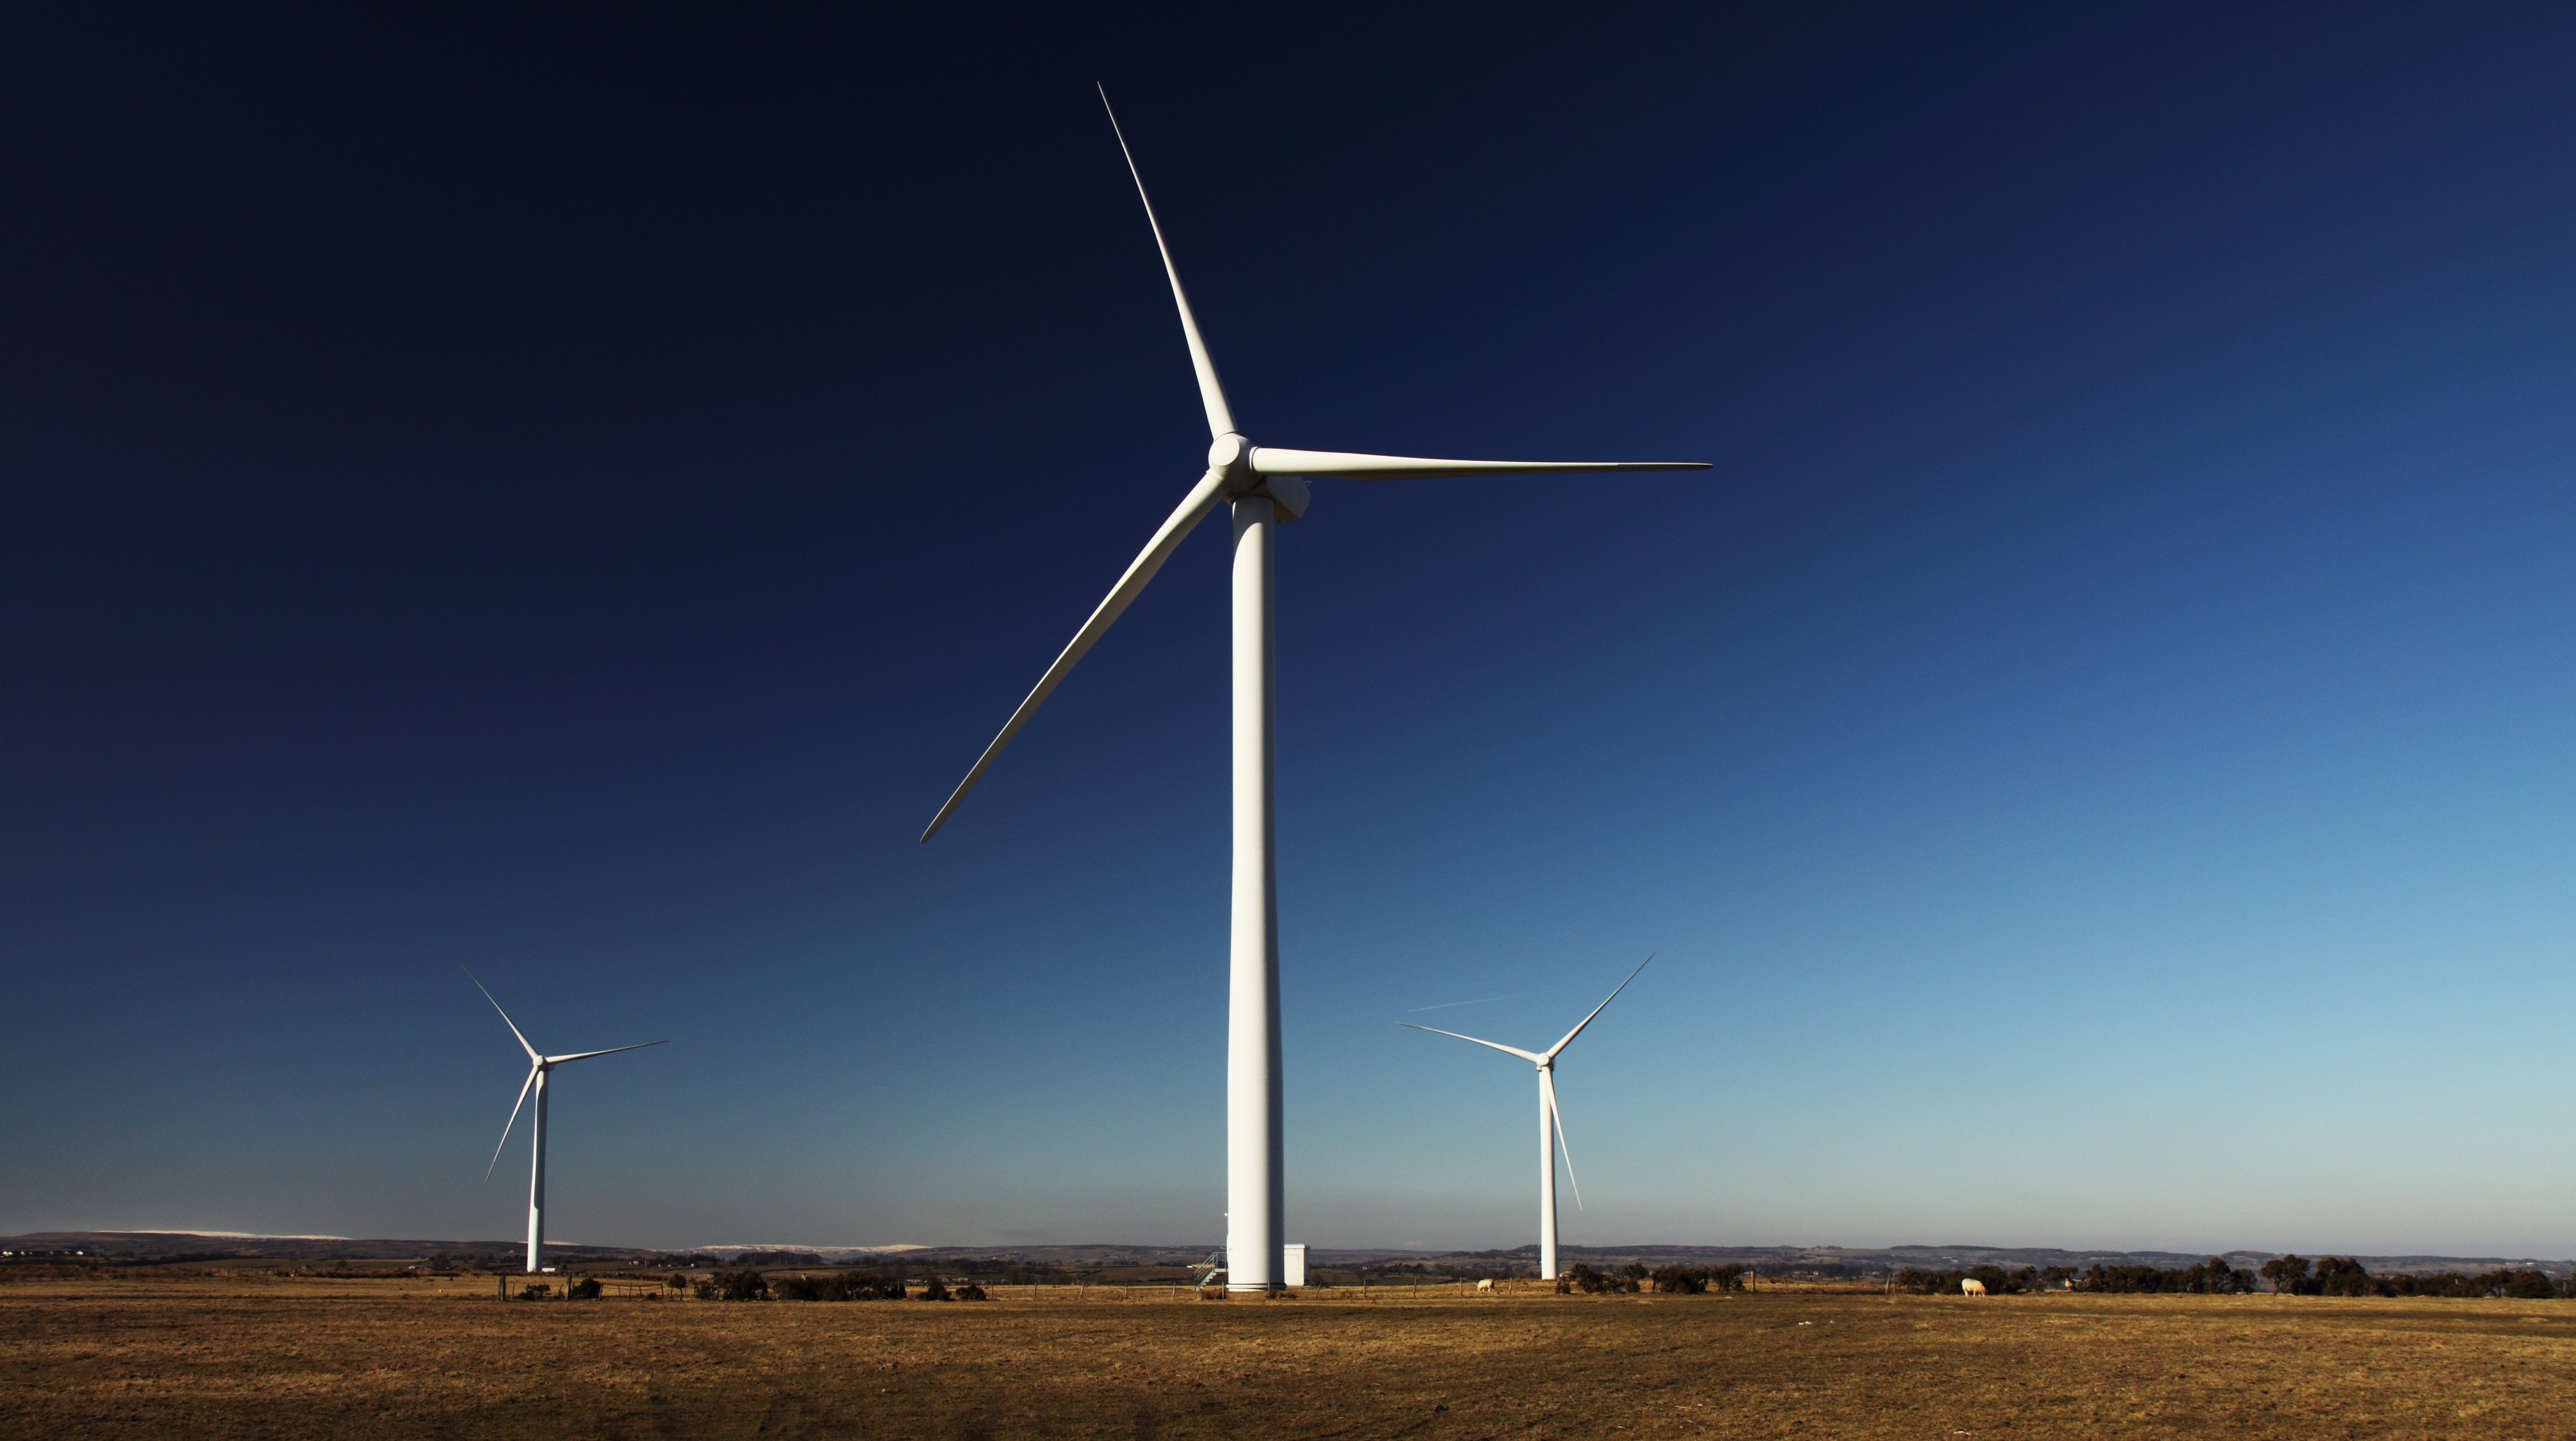
sky, technology, farm, windmill, wind, environment, tower, machine, wind turbine, electricity, turbine, generator, energy, alternative, generate, power, rotation, wind farm, blade, propeller, sustainable, renewable